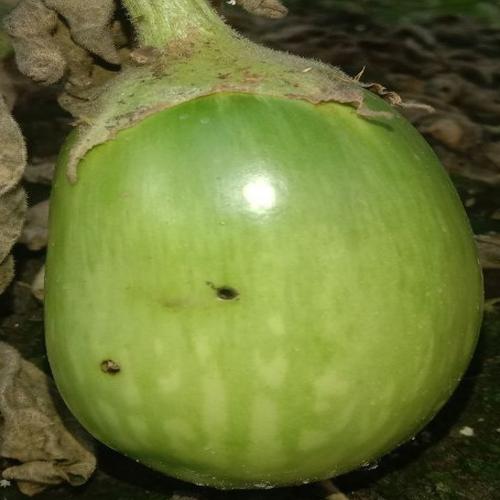
Label: Shoot and Fruit Borer